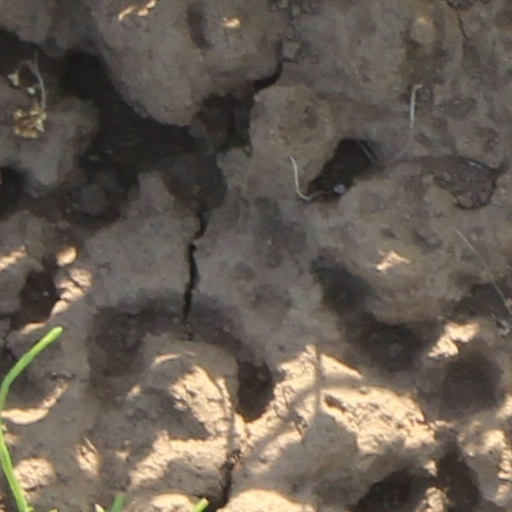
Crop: wheat